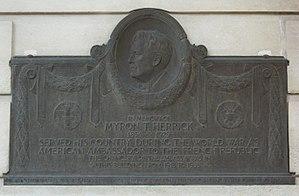
Plaque commémorative, 5 rue de Chaillot, Paris 16e. Traduction
La rue de Chaillot se trouve dans le 16ᵉ arrondissement de Paris.
Myron Timothy Herrick est un politicien républicain de l'Ohio, 42ᵉ gouverneur de cet État.